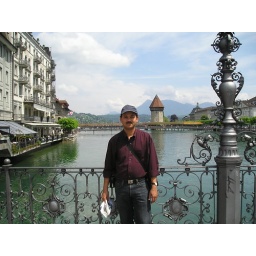
Luzern city - with the wooden bridge in the backdrop